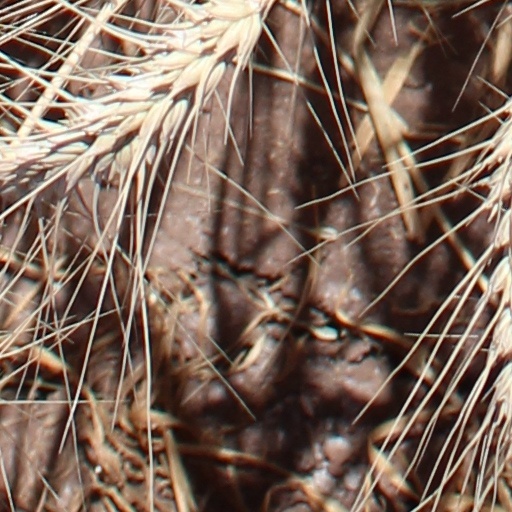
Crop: wheat